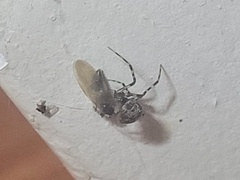
Species: Parasteatoda_tepidariorum